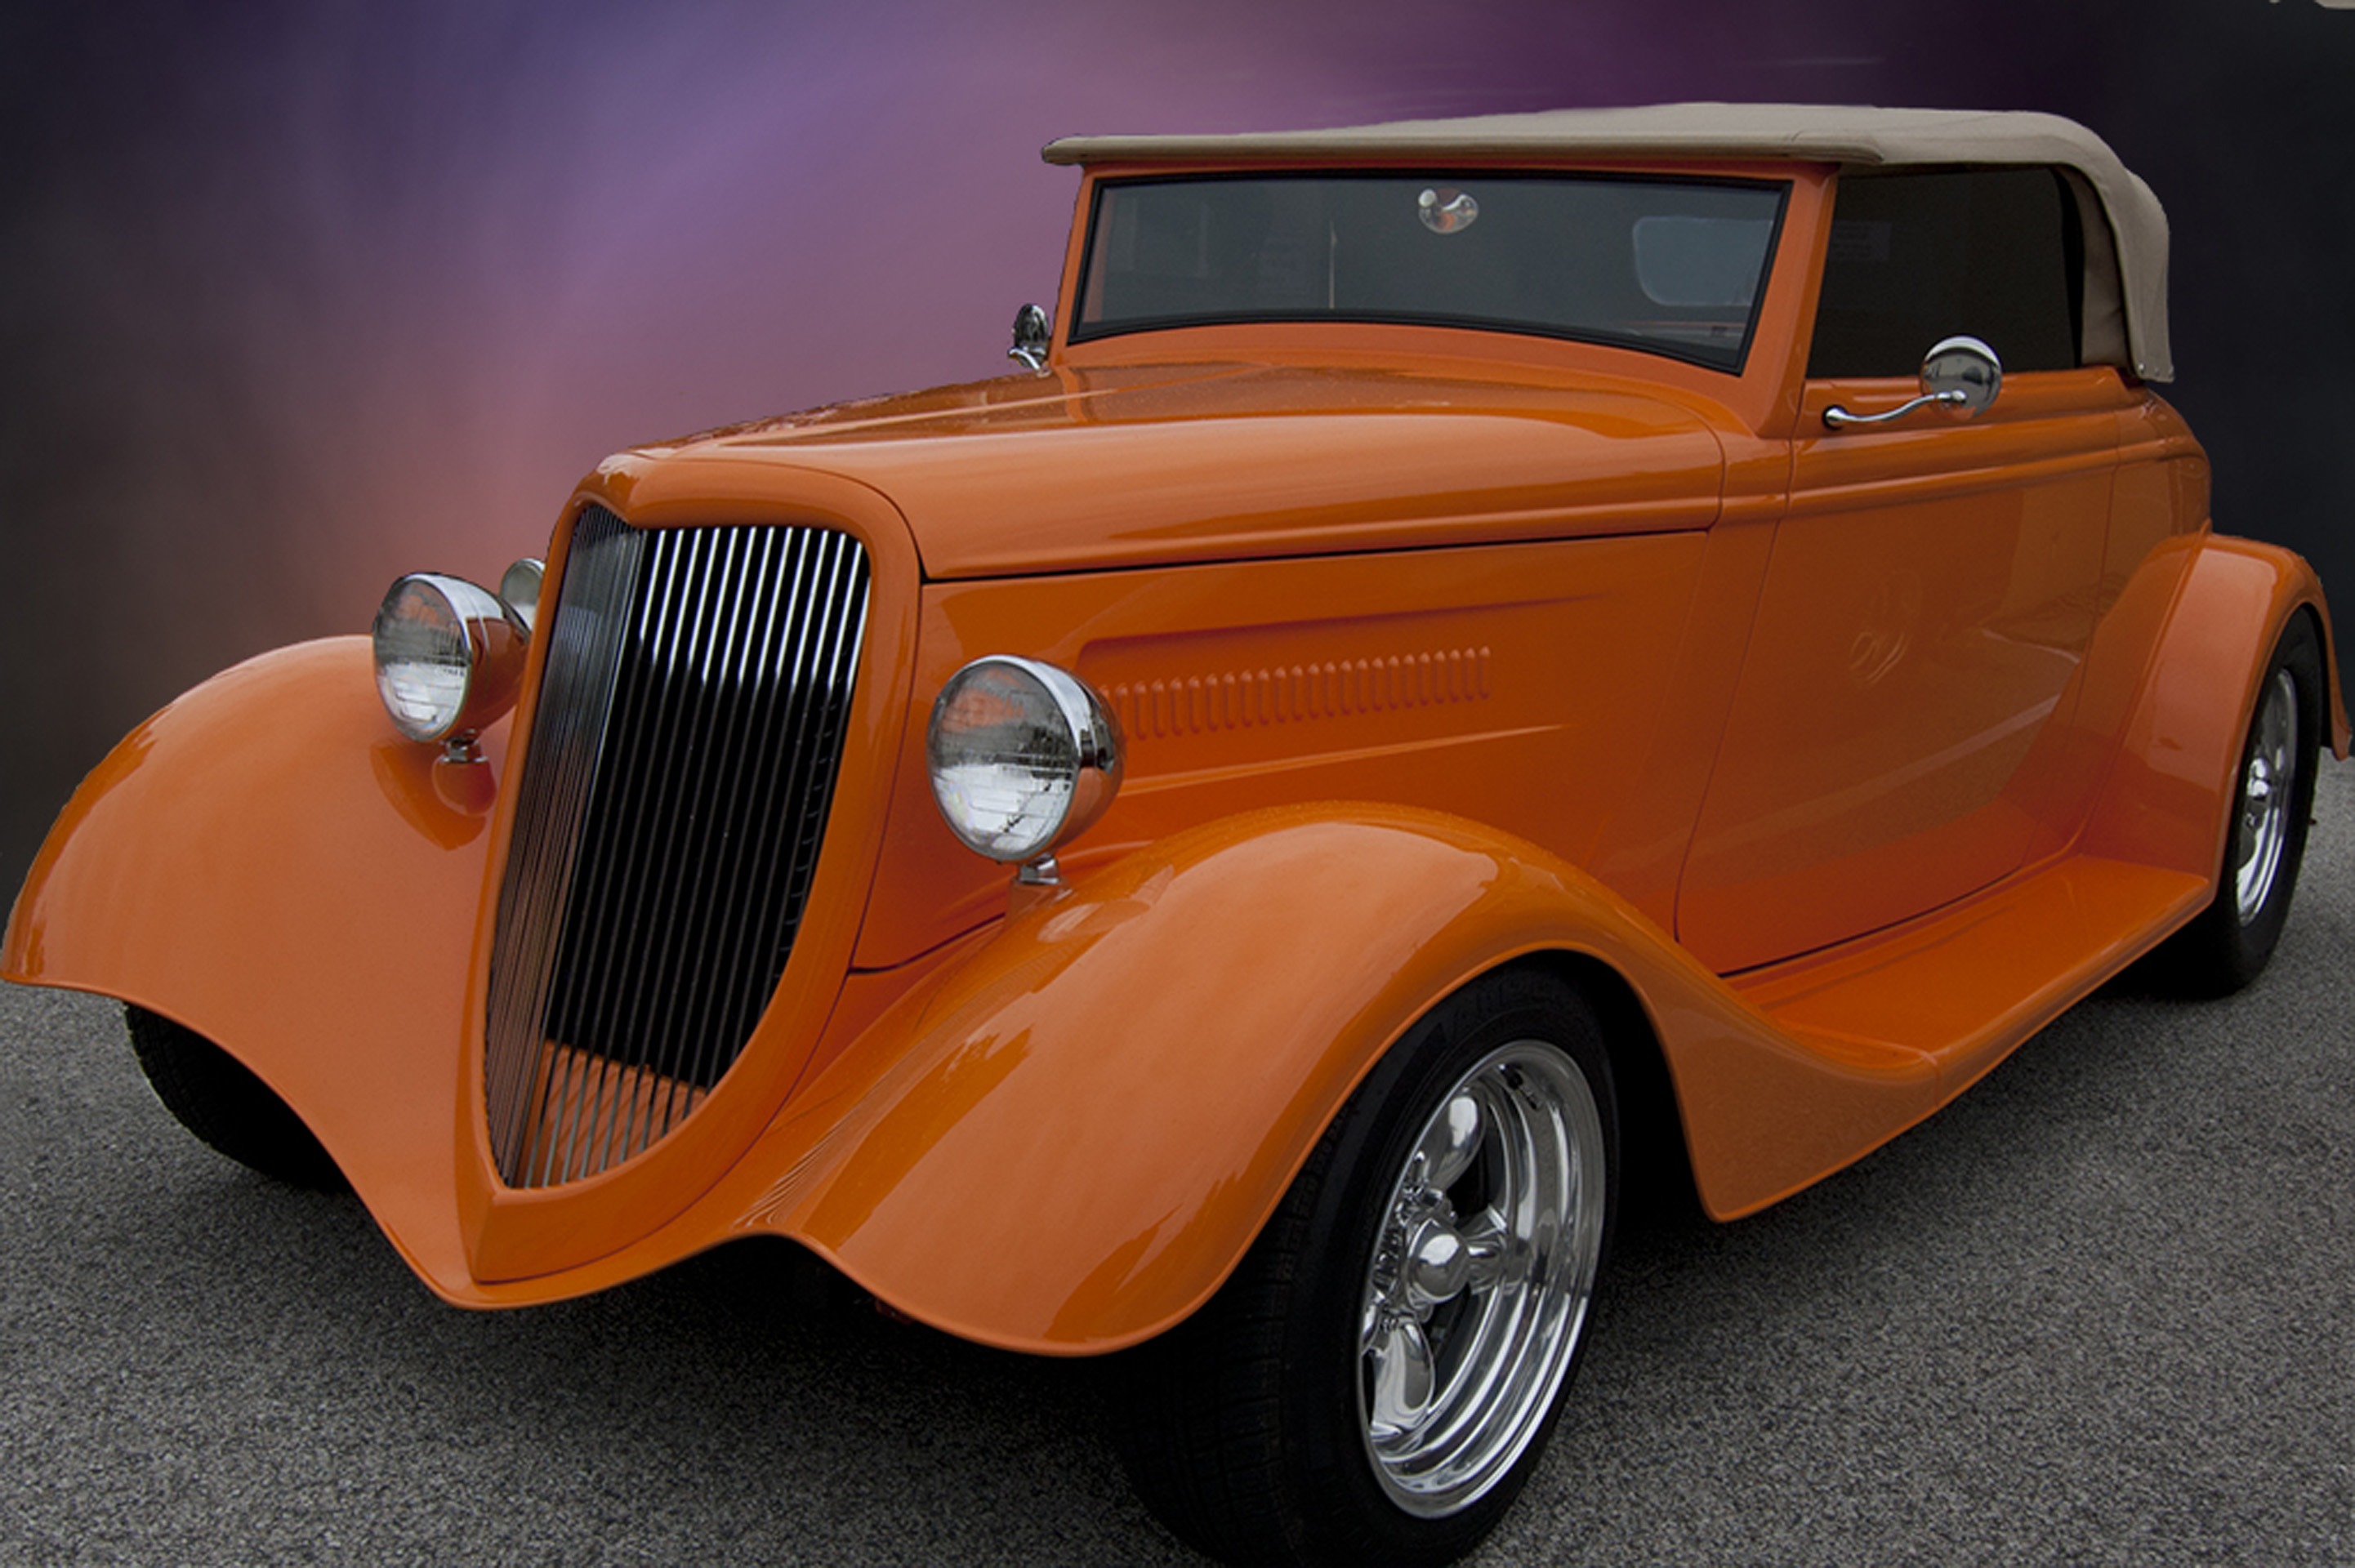
car, vintage, wheel, automobile, driving, old, transportation, transport, vehicle, drive, auto, automotive, motor vehicle, vintage car, ford, motor, sedan, oldtimer, classic, antique car, hot rod, auto show, land vehicle, touring car, automobile make, automotive exterior, automotive design, luxury vehicle, ford model b model 18 model 40